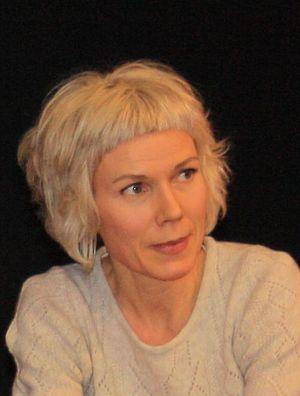
Conférence La Scène des Auteurs avec Johanna Luyssen, Edouardo Berti, Hanne Orstavik au Salon du Livre de Paris en France
Hanne Ørstavik, née le 28 novembre 1969 à Haugesund, est une écrivain norvégienne.